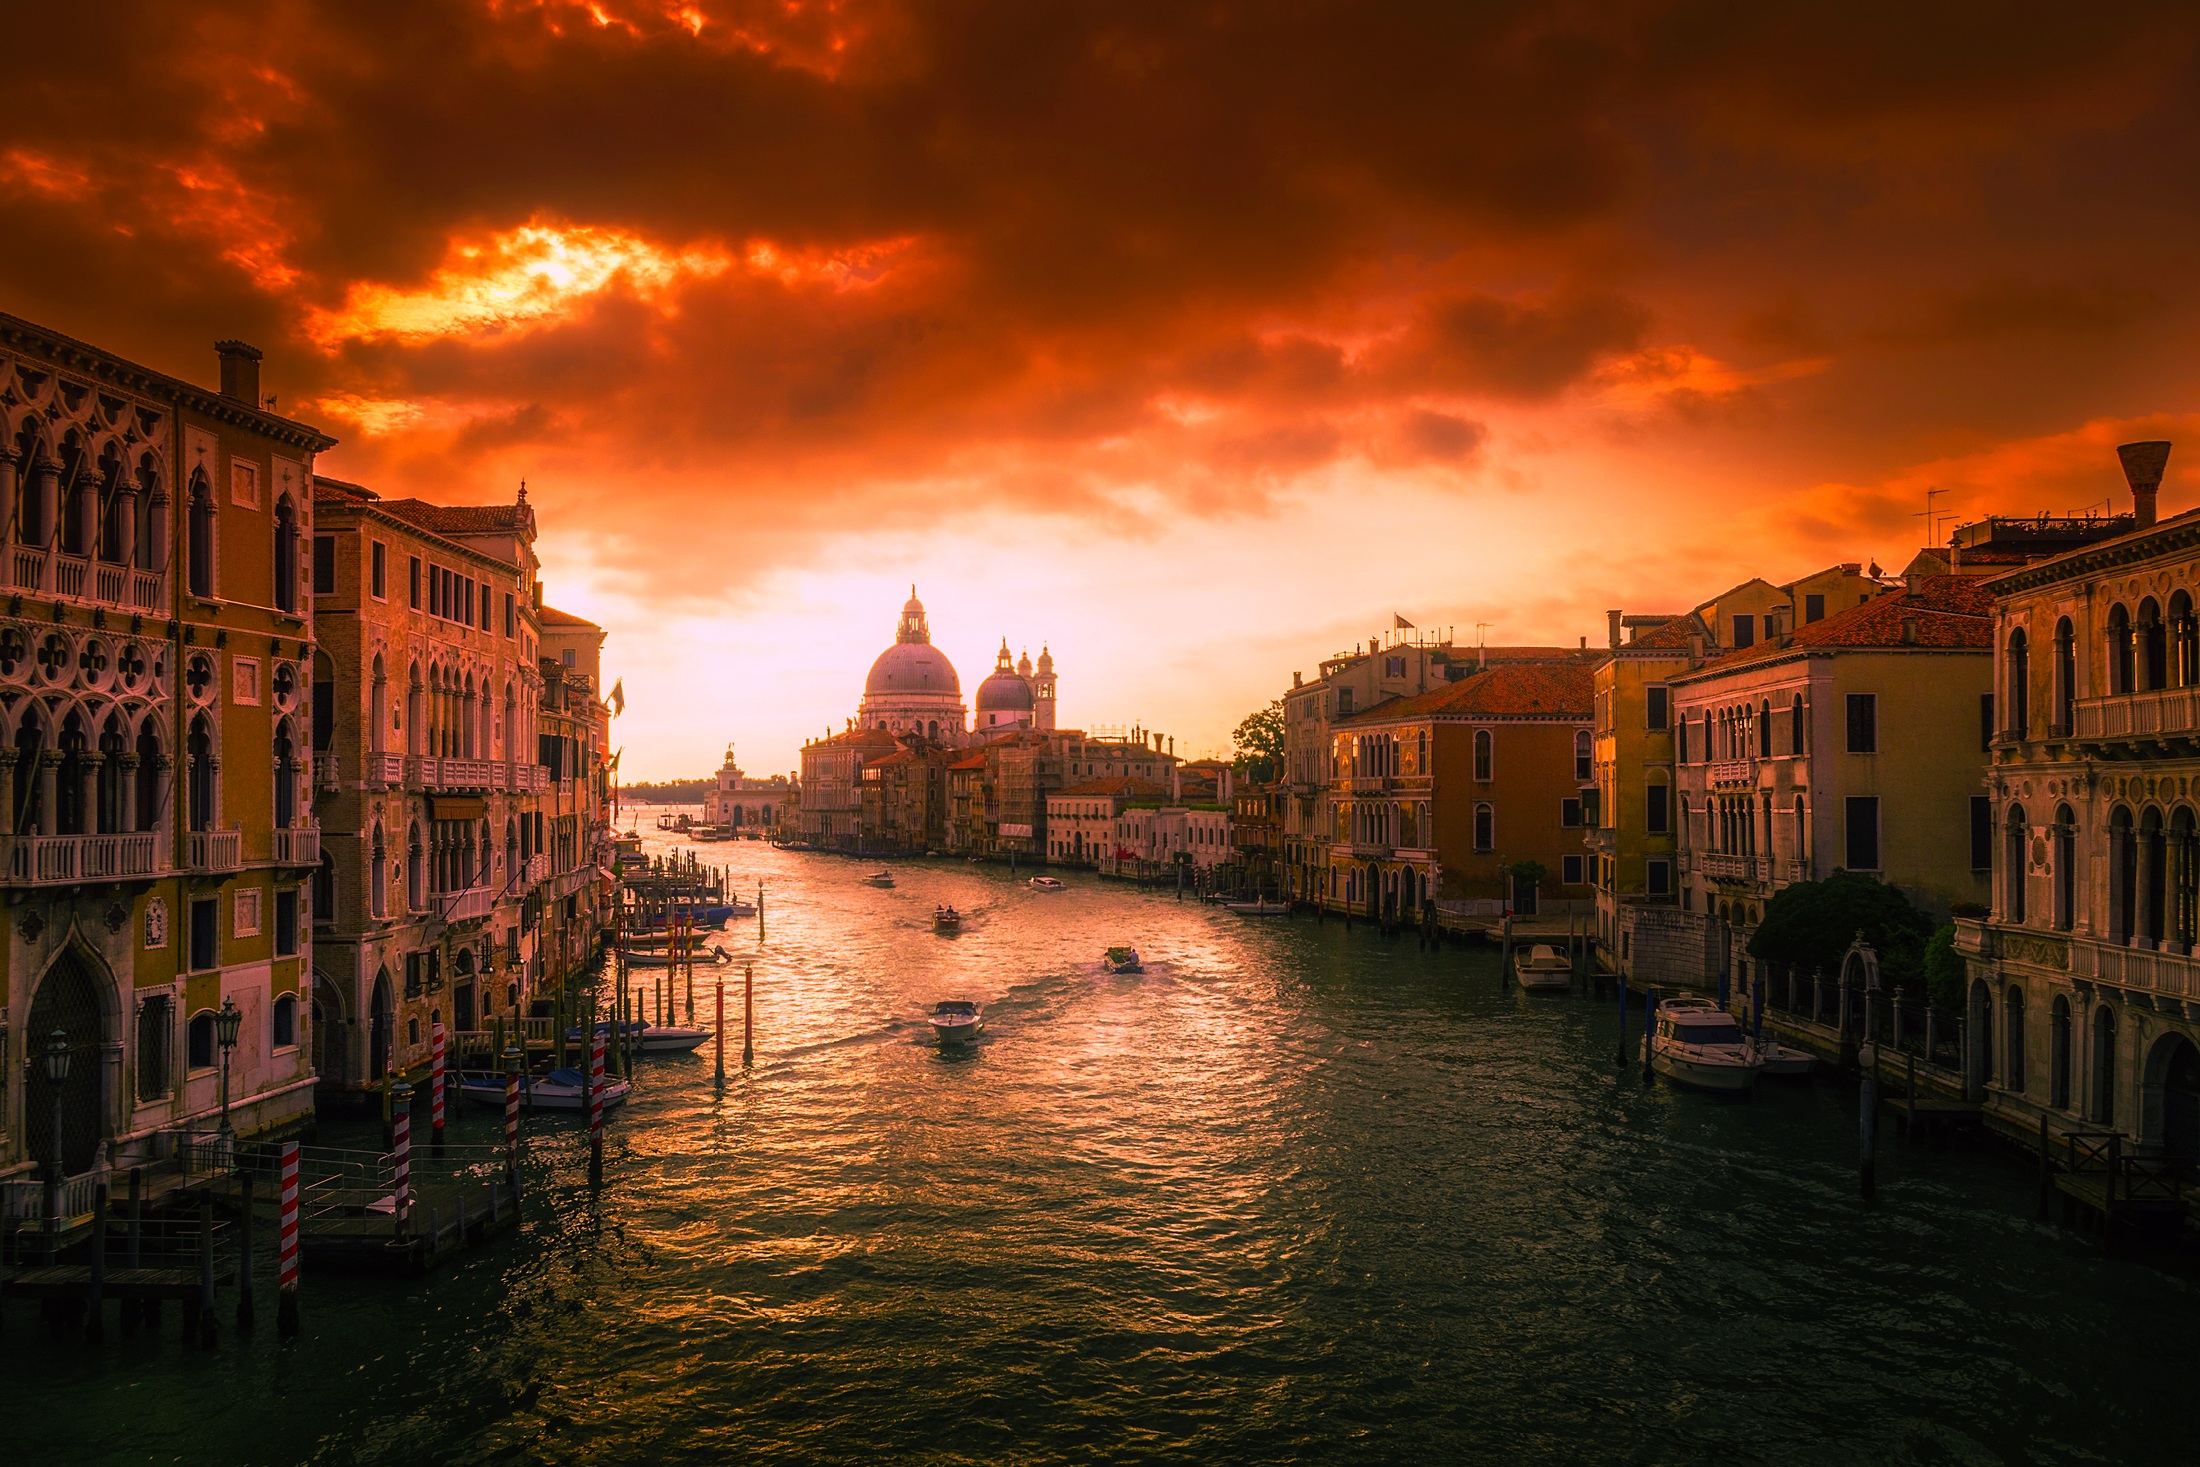
water, architecture, sky, sunset, night, morning, town, city, urban, river, canal, cityscape, vacation, dusk, evening, reflection, romantic, italy, venice, historic, colorful, tourism, waterway, hdr, clouds, boats, reflections, beautiful, gondola, venetian